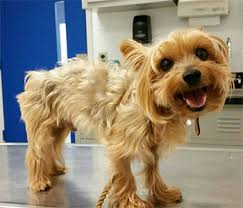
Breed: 231-n000081-silky_terrier